2011 Wimbledon Championships

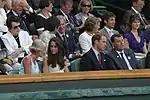
Duke and Duchess of Cambridge watching the action from the Royal box of Centre Court

Members of the British Royal Family attended the championships. With the Duchess of Cornwall (Camilla) attending the tournament on the first Wednesday, on official duty, where she met six ball boys and girls before watching the days play on Centre court from the Royal box. While on the second Monday, the Duke and Duchess of Cambridge (Prince William and Catherine) attended the championships, while on a private visit. The pair took in all three matches on Centre Court. After the first match, which was won by British player Andy Murray, the pair briefly met him, after the Scot bowed towards them while on court at the end of the match.